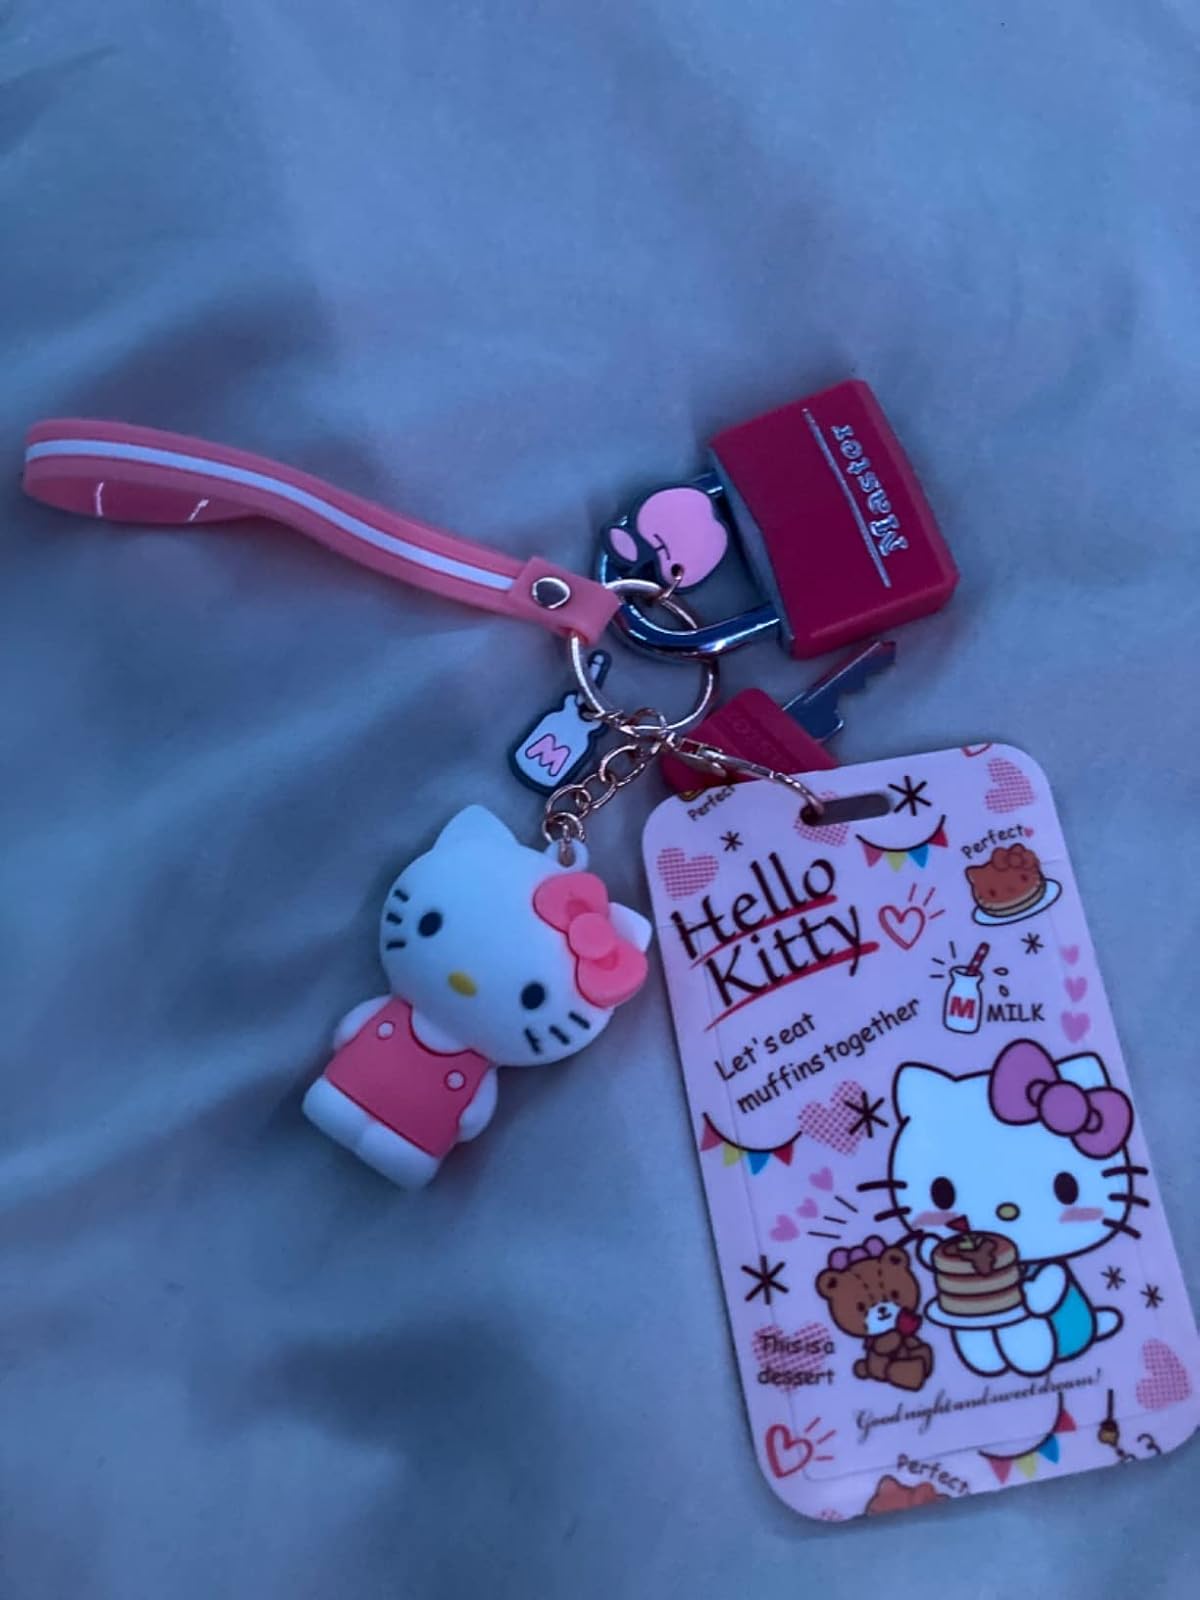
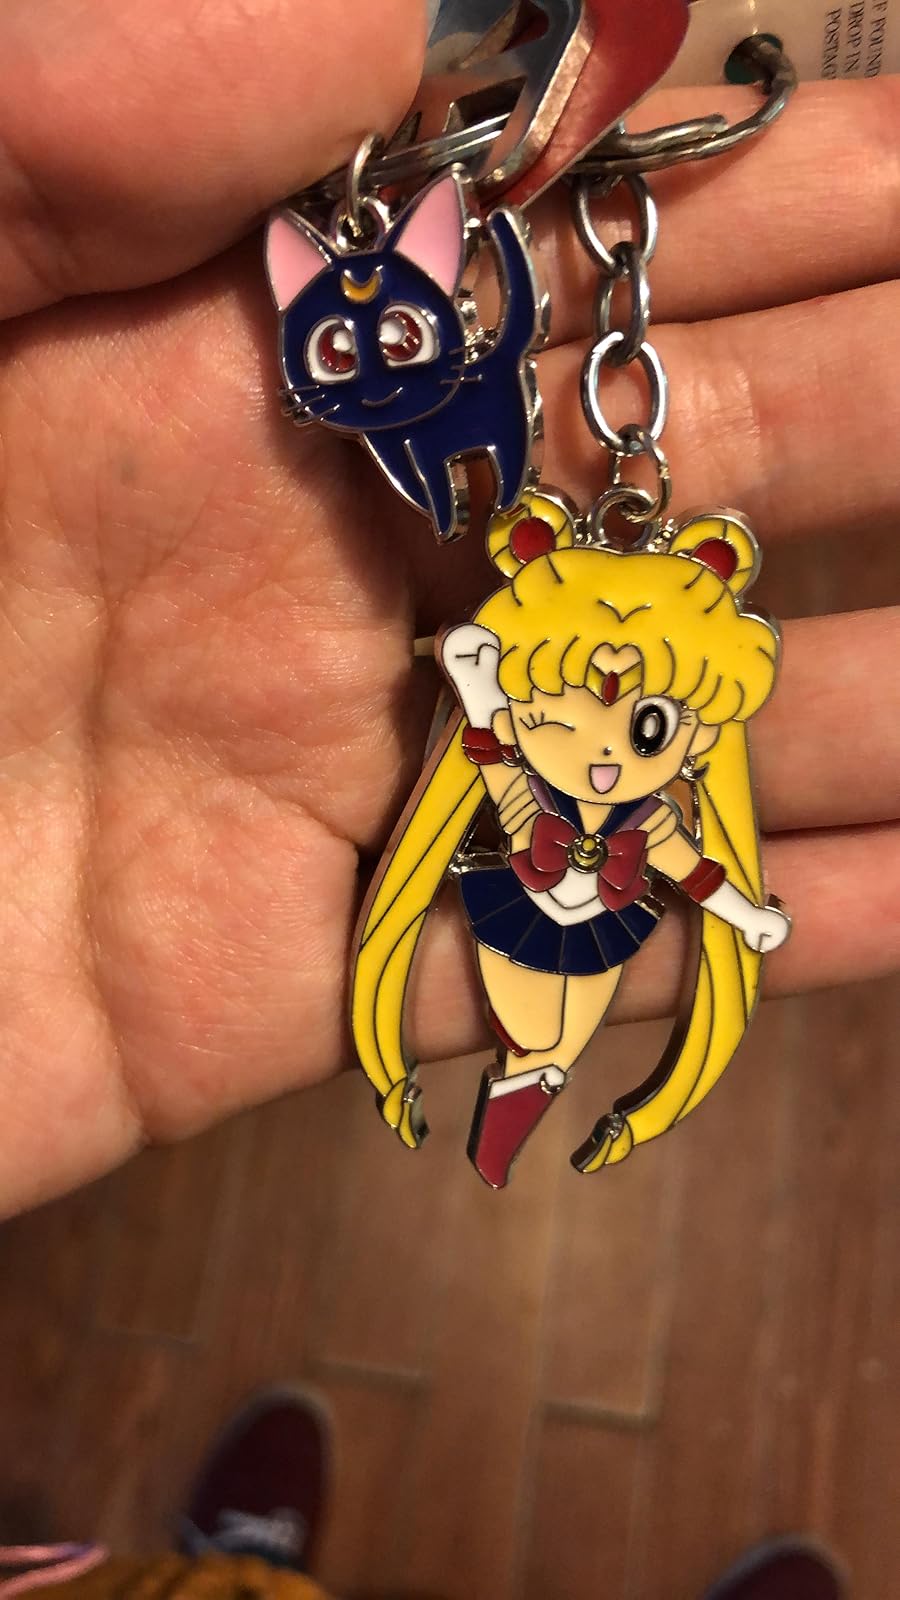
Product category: accessories_keychain
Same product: no